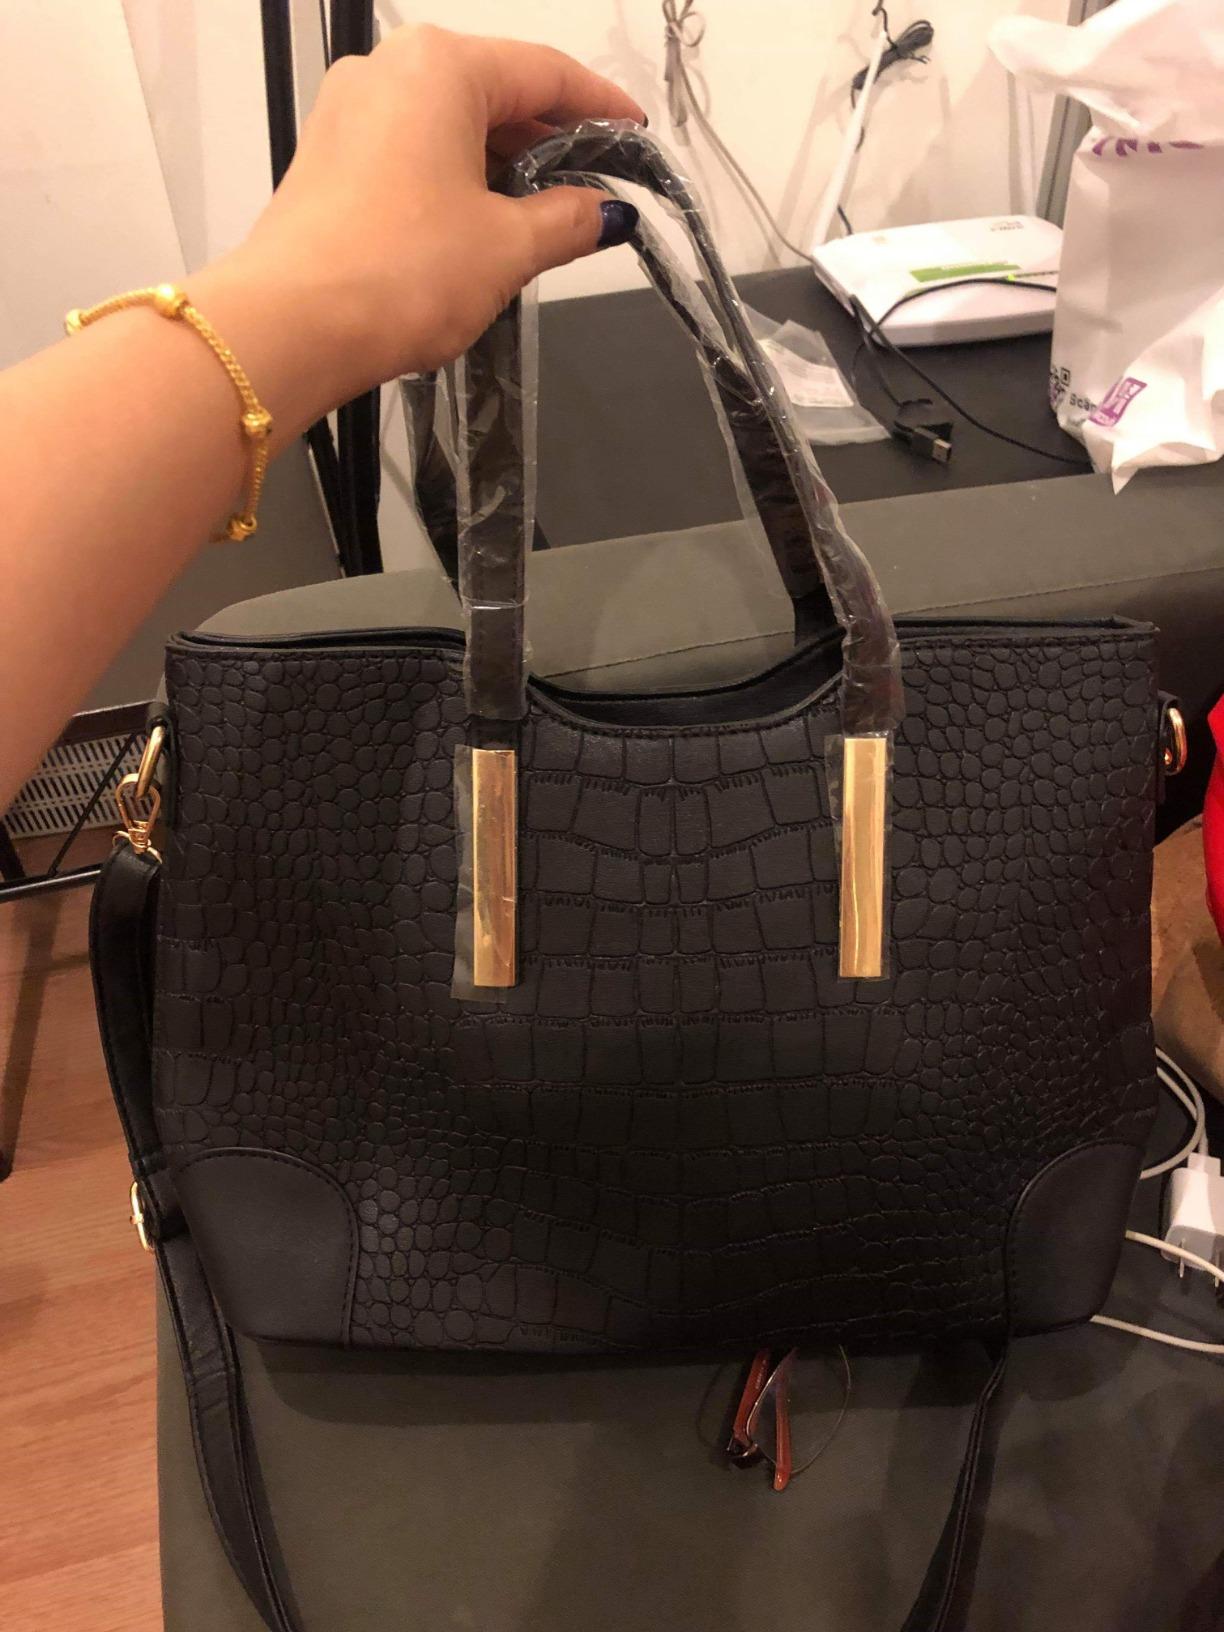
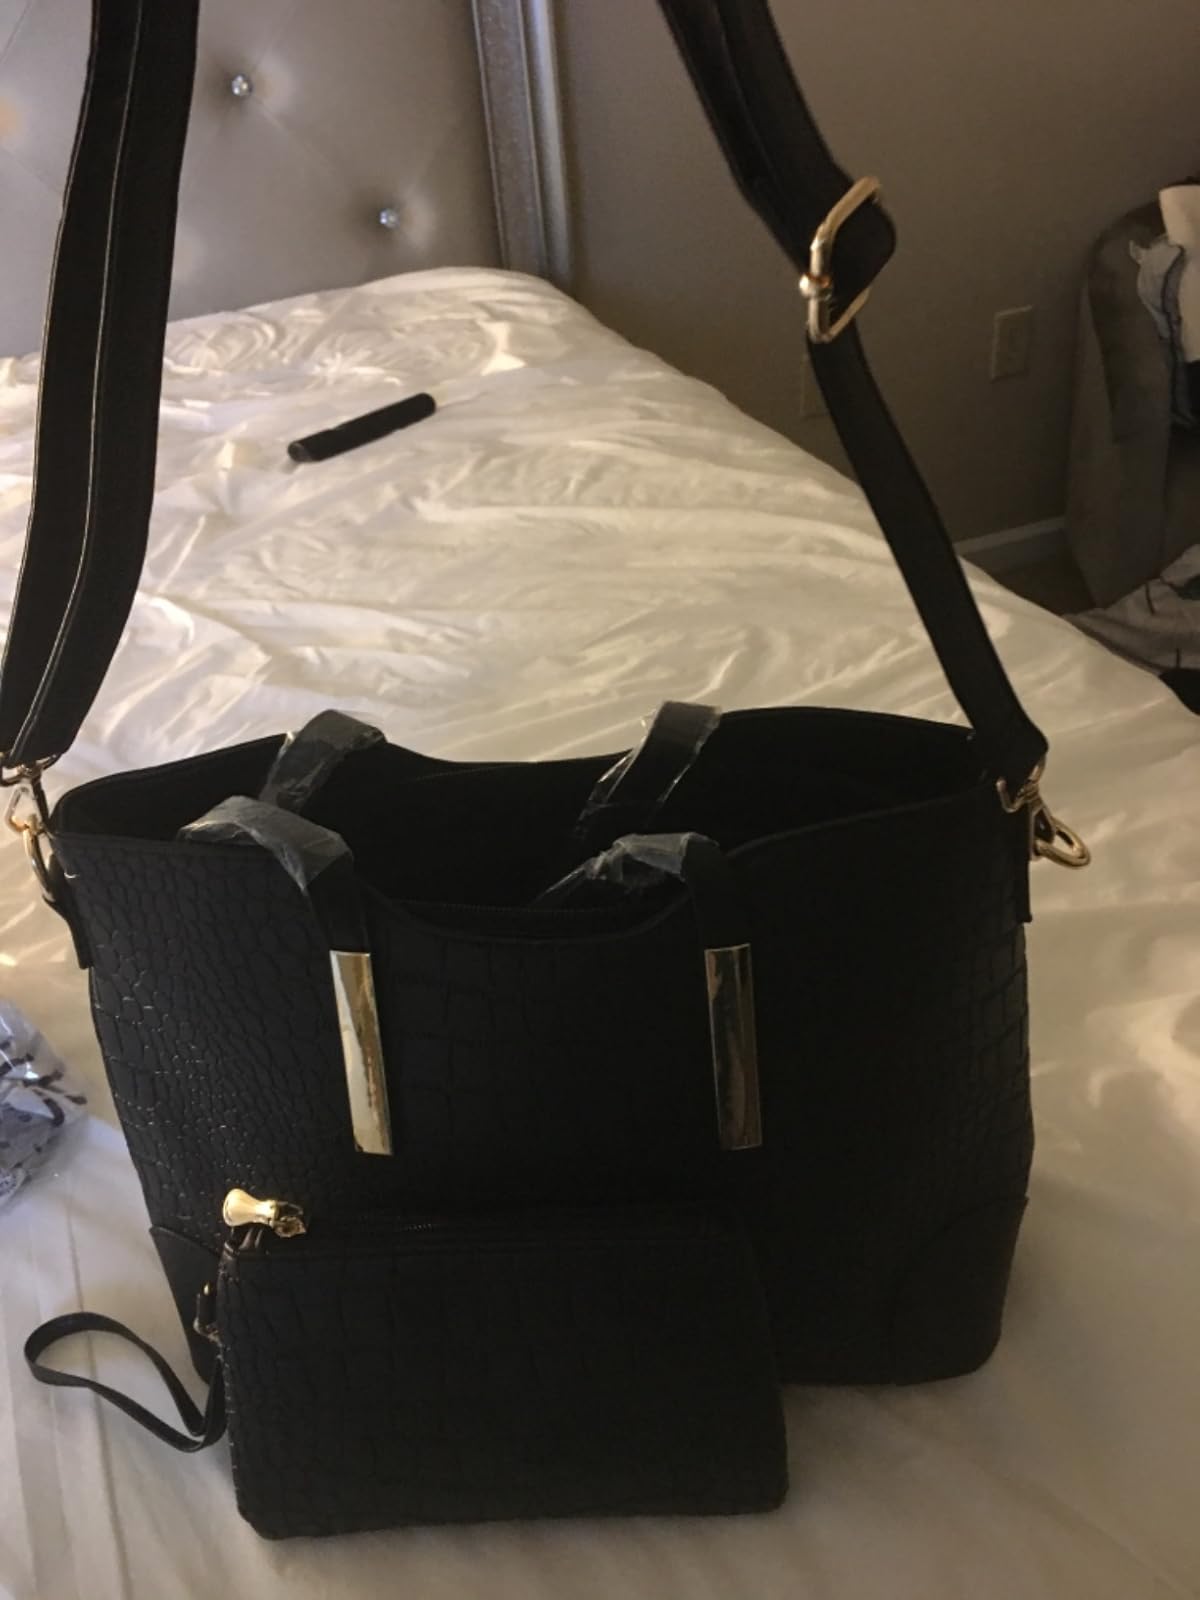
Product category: accessories_handbag
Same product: yes